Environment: real
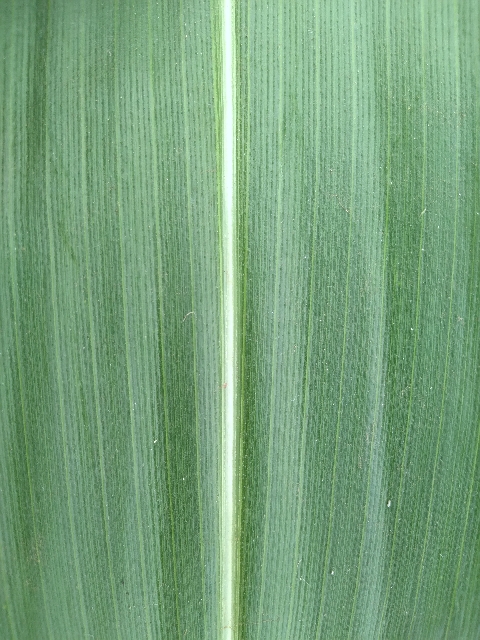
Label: healthy